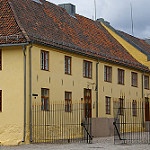
Scene: Outdoor